Gilles Ménage

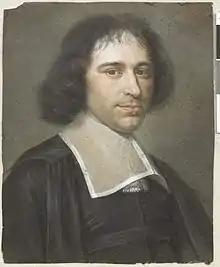
Portrait, by Bernard Vaillant, thought to be of Ménage

He was born at Angers, the son of Guillaume Ménage, king's advocate at Angers. A good memory and enthusiasm for learning carried him quickly through his literary and professional studies, and he practised at the bar at Angers before he was twenty. In 1632, he pleaded several causes before the "parlement" of Paris.